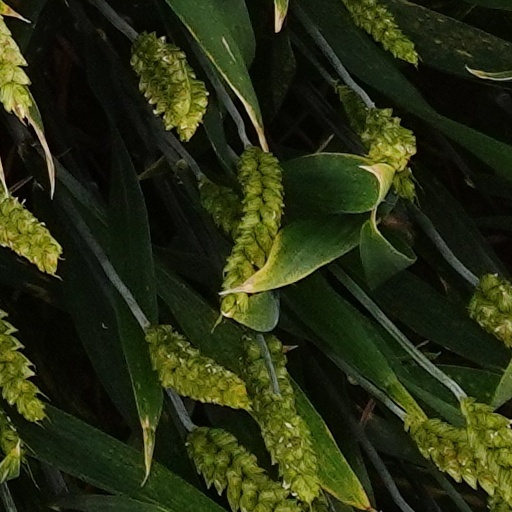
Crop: wheat